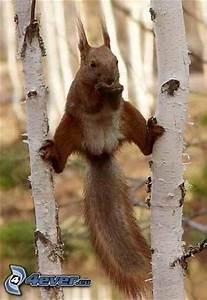
squirrel